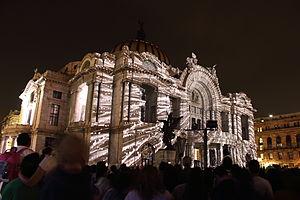
Le Palais des beaux-arts de Mexico est le premier opéra de Mexico. Il fut dessiné par l'architecte italien Adamo Boari en 1901 pour remplacer l'ancien Gran Teatro Nacional détruit à cette date, mais sa construction ne fut terminée qu'en 1934. Il comprend un spectaculaire intérieur de style art déco et un majestueux extérieur de style art nouveau. Le poids du bâtiment est si important qu'il s'enfonce petit à petit sur ses fondations.